Alexander Payne

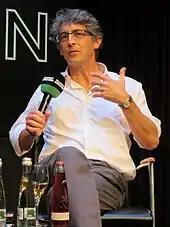
Payne at the Munich Film Festival (2015)

Payne returned to directing in 2011 after a seven-year hiatus with the film "The Descendants", a film about a man dealing with the aftermath of a boating accident involving his wife, leaving her in a coma. The film starred George Clooney, Shailene Woodley, Beau Bridges, Judy Greer, Matthew Lillard, and Robert Forster. The film premiered at the 2011 Toronto International Film Festival where it received near universal praise ending up on many critics top 10 list of the year. Critics also hailed George Clooney's performance with many citing it as his best. Peter Bradshaw of "The Guardian" praised Payne as a director writing, "Payne knows the difference between lightness and frivolity, between seriousness and solemnity, between different kinds of cloud...Within a single scene the film can tap into deep feelings of pain, switch into comic modes as various as farce and satire, and confront and evade moral challenges." Payne also co-wrote the screenplay along with Nat Faxon, and Jim Rash who all won the Academy Award for Best Adapted Screenplay.